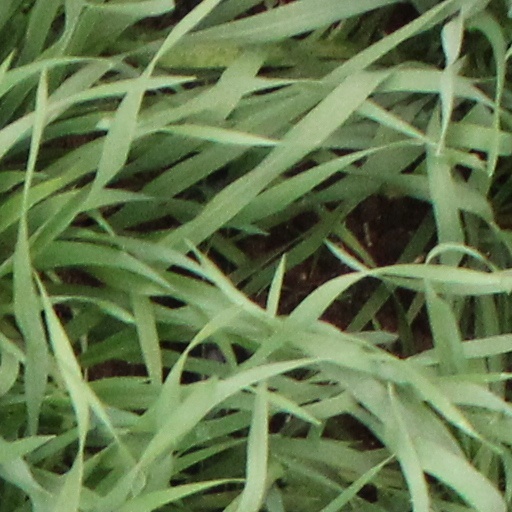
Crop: wheat